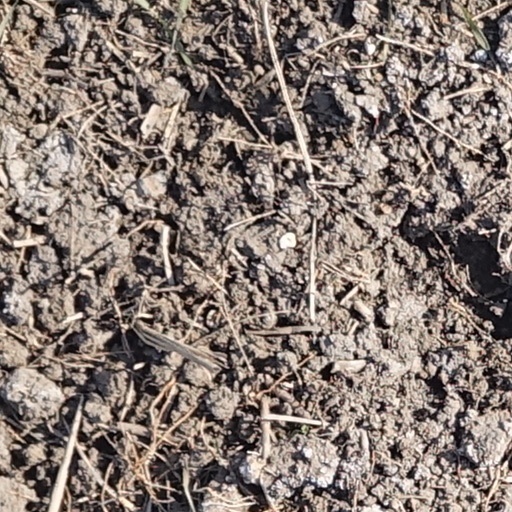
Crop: wheat